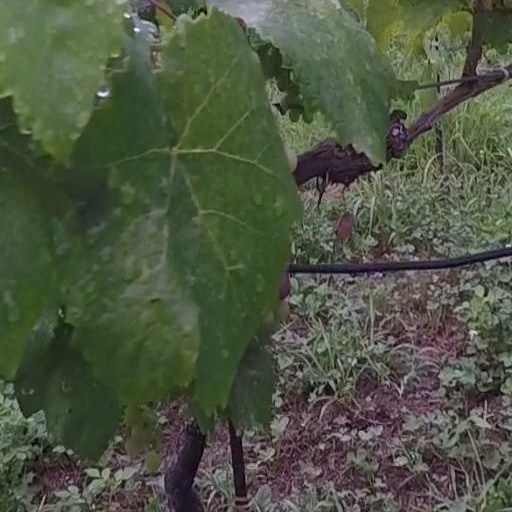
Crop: grape